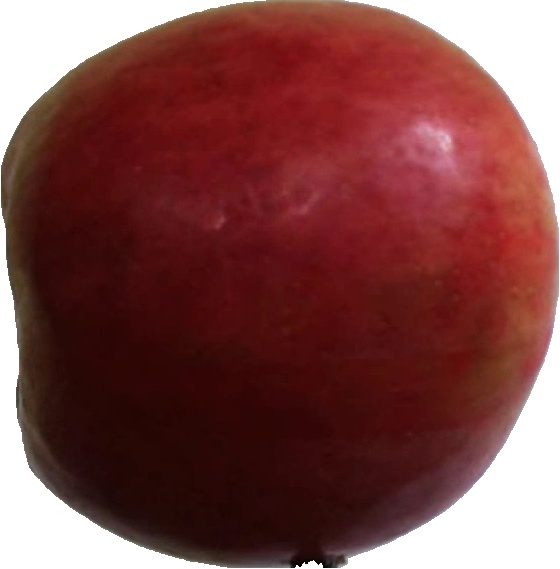
Label: apple_crimson_snow_1